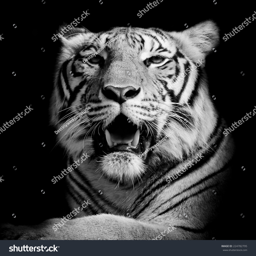
animal , portrait of a bengal tiger .